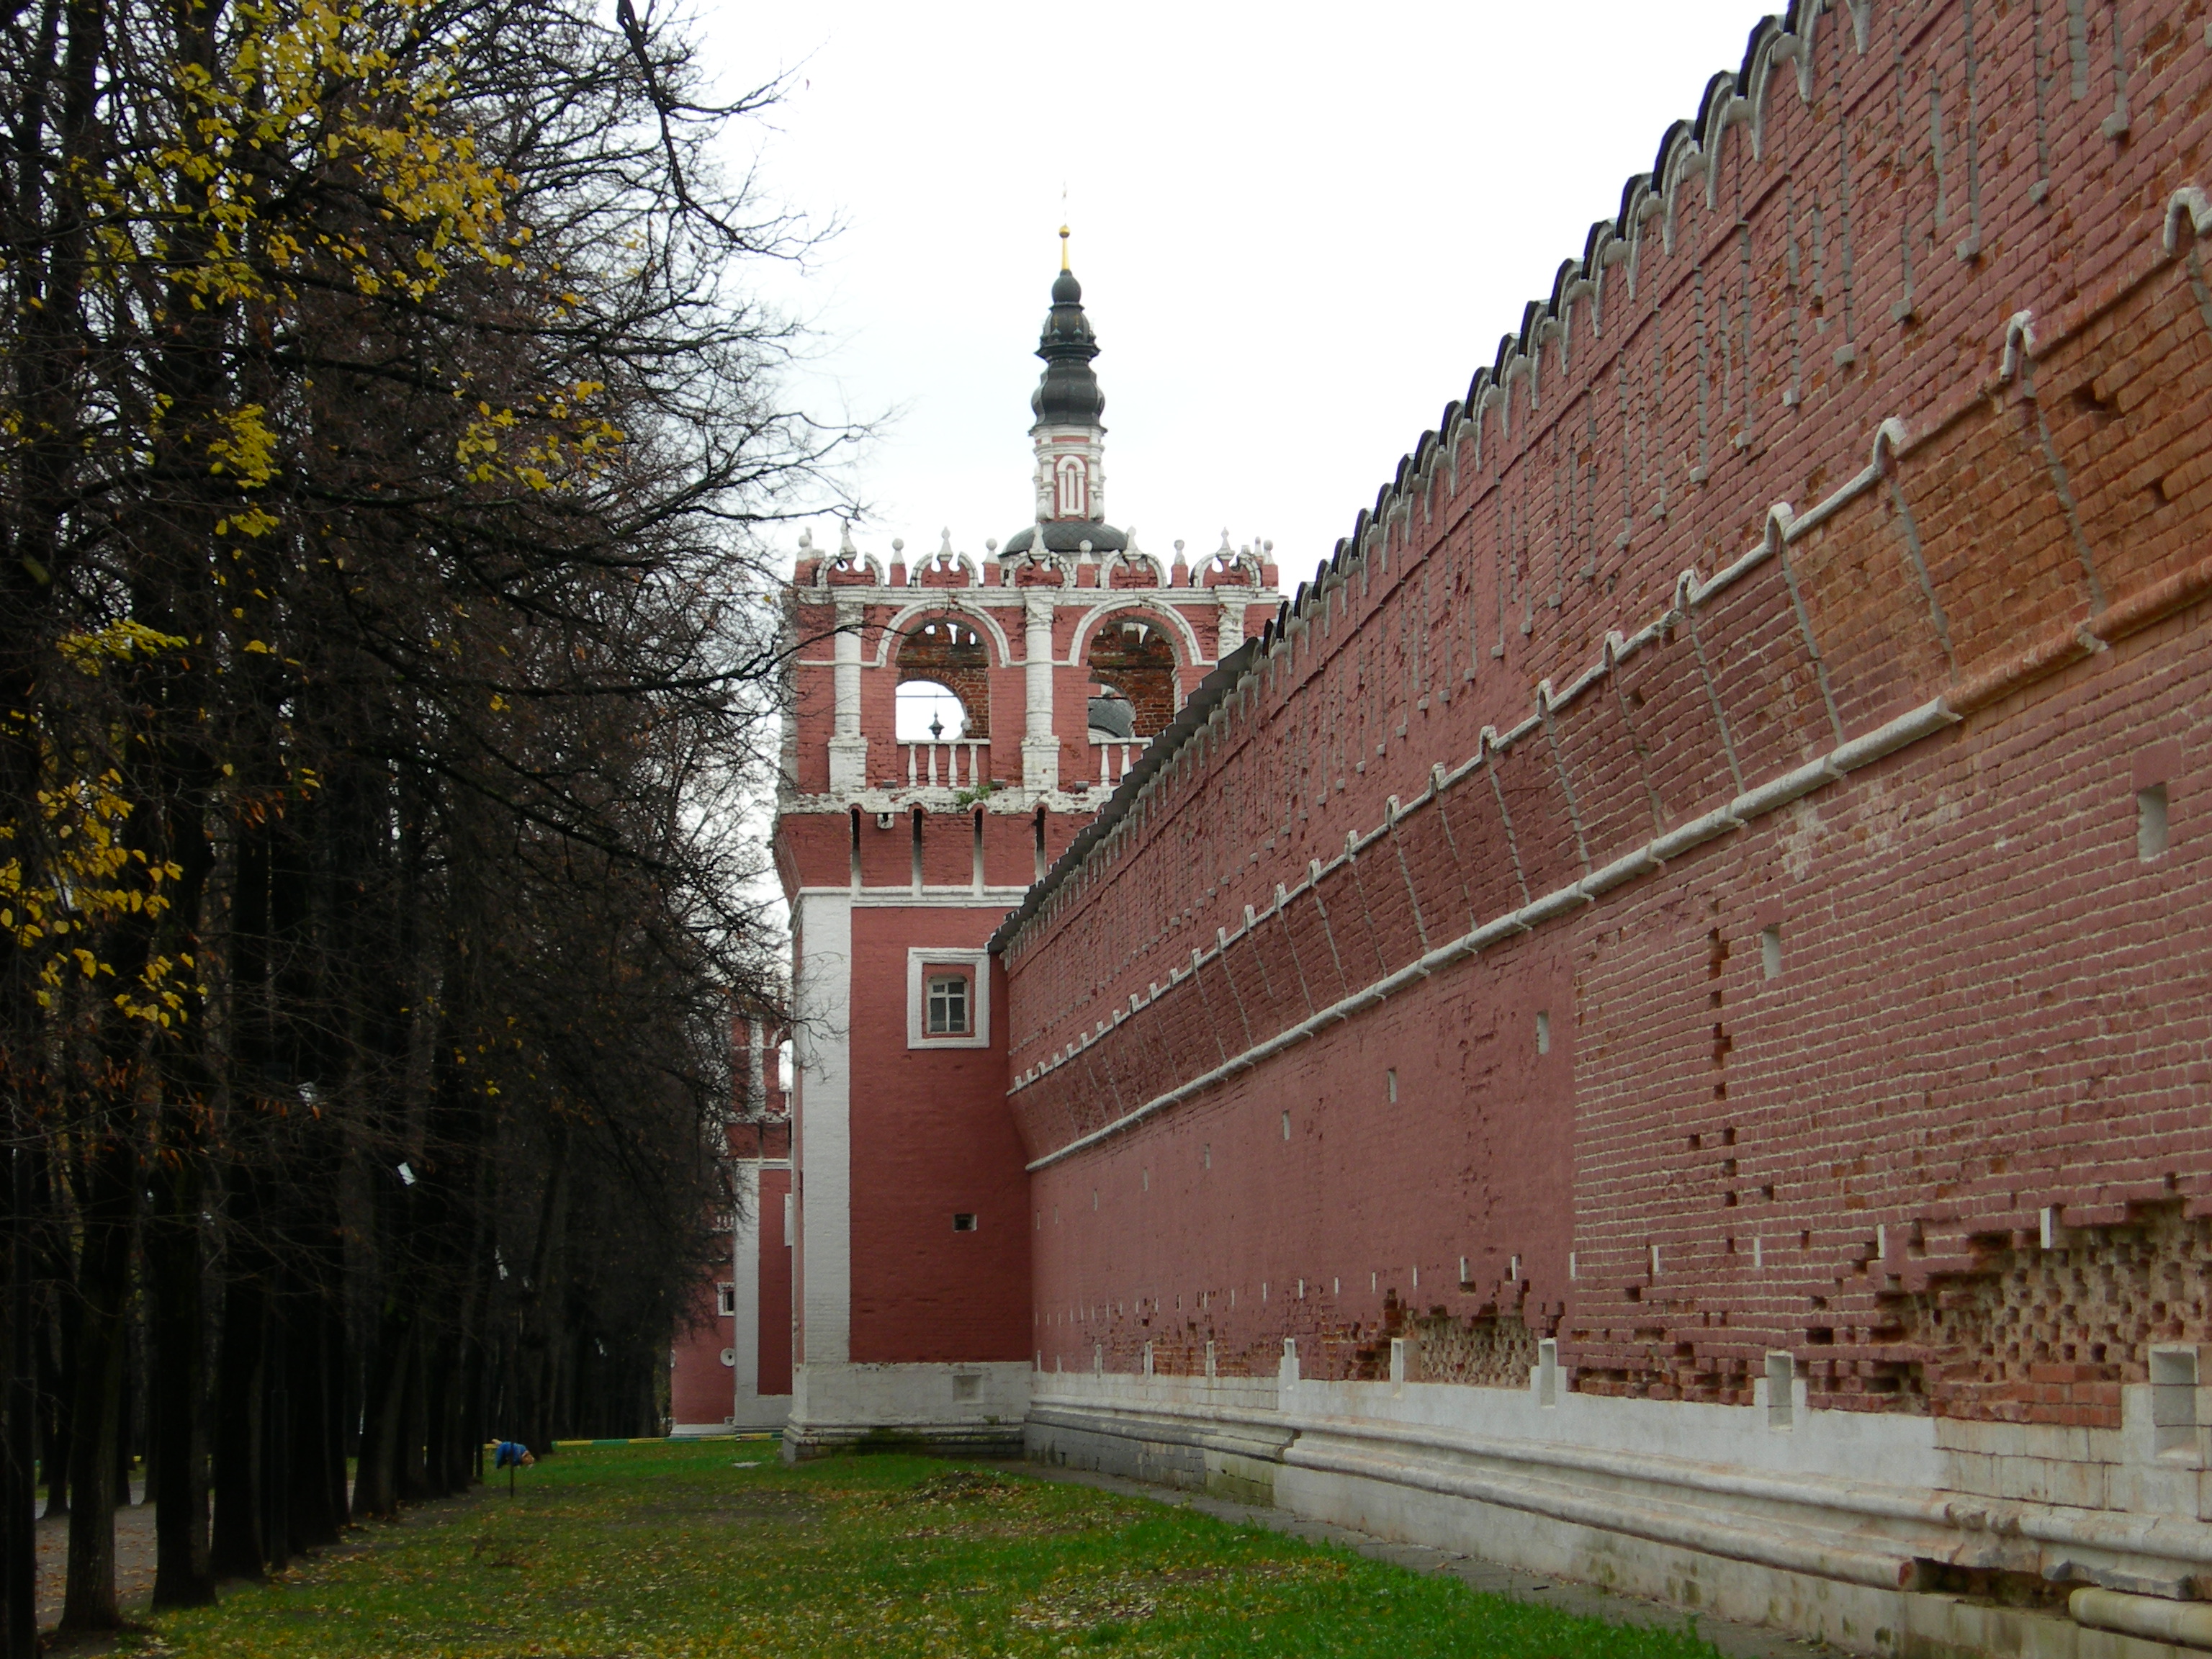
building, chateau, palace, city, cityscape, autumn, facade, church, nikon, place of worship, monastery, moscow, estate, russia, cityscapes, coolpix, don, donskoy, 7900, e7900